Supanat Chalermchaichareonkij

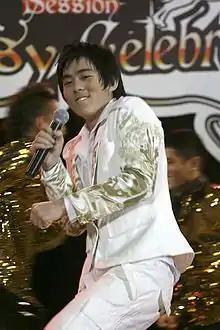
Supanat in 2005

Supanat Chalermchaichareonkij (born 31 July 1986) is a Thai singer, actor, and the winner of "UBC Academy Fantasia" season 2 in 2005.